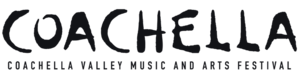
Le Coachella Valley Music and Arts Festival, est un événement initié par le groupe de musique Pearl Jam et organisé, depuis 1999, par Paul Tollett et sa société Goldenvoice, filiale d'AEG Live, puissant promoteur de concerts, propriété de l'homme d'affaires conservateur Philip Anschutz. Le festival se déroule chaque année pendant six jours, sur deux fois trois jours, généralement les troisième et quatrième week-ends d'avril, à Indio, près de Los Angeles, en Californie.